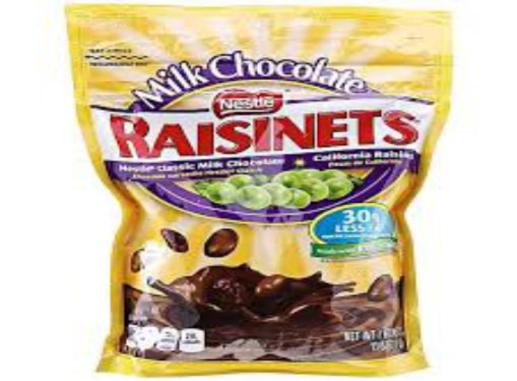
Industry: Food